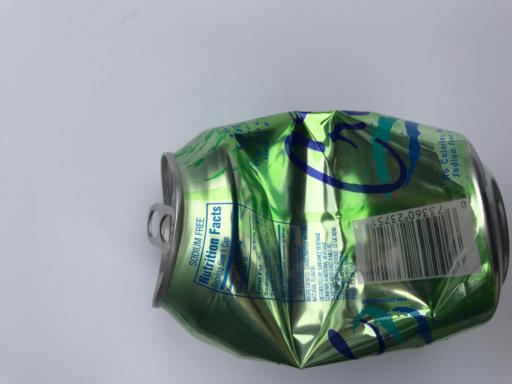
Label: metal